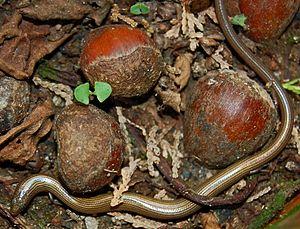
Lygosoma quadrupes est une espèce de sauriens de la famille des Scincidae.